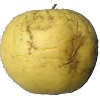
Label: Apple Golden 1